King Manor

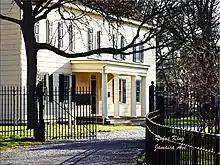
The front porch of King Manor

Local women, led by Mary E. Craigie, were pushing to convert King's mansion into a clubhouse for local groups by early 1900. Brower expressed support for the idea. The King Manor Association (KMA) had been formed by February 1900, and it set up various committees to manage various aspects of the house. By March, the Daughters of the American Revolution (DAR), the Jamaica Women's Club, and the Brooklyn Public Library Association planned to refurbish the first-floor rooms, although this was delayed because a furnace in the mansion had to be repaired first. The group hosted its first meeting at the house in May 1900. The KMA signed a three-year lease for the house that June and shortly began making plans to convert the house into a headquarters for local clubs. The KMA requested "furniture, pictures, books, and what not" to furnish the house, which was also used to store heirlooms. In addition, the KMA planned to open the house to the public one day a week. "Brooklyn Life" magazine wrote that the conversion of King Manor into a clubhouse was "doubly gratifying", as many of western Long Island's old structures were being demolished.